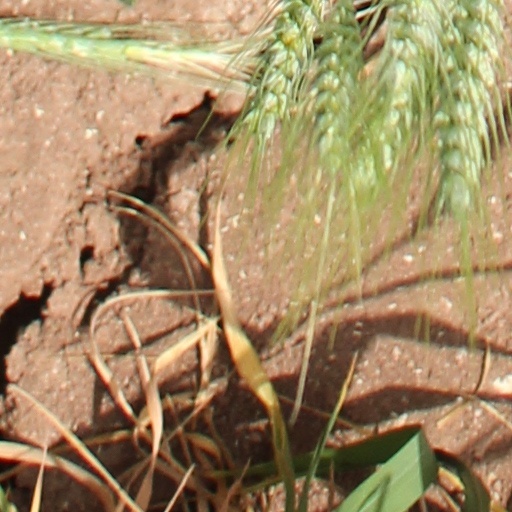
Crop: wheat